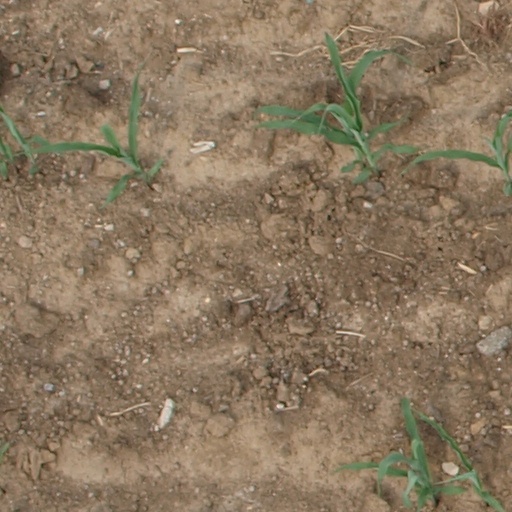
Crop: maize; corn